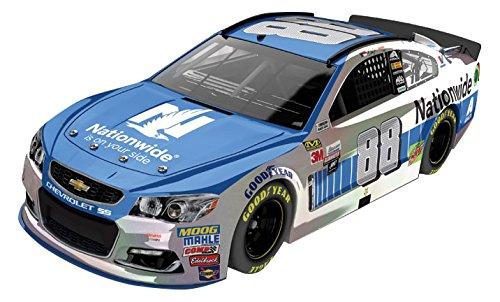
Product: Lionel Racing Dale Earnhardt Jr, 1:24 Scale, Nationwide Raw Finish
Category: Toys & Games | Hobbies | Models & Model Kits | Pre-Built & Diecast Models | Vehicles
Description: Die-cast Identification number DIN visible through rear window.
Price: $72.24
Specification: ProductDimensions:8x3.5x2.2inches|ItemWeight:1.8pounds|ShippingWeight:1.8pounds(Viewshippingratesandpolicies)|DomesticShipping:ItemcanbeshippedwithinU.S.|InternationalShipping:ThisitemcanbeshippedtoselectcountriesoutsideoftheU.S.LearnMore|ASIN:B079FH7BS2|Itemmodelnumber:C881721NWEJLQ|Manufacturerrecommendedage:21yearsandup